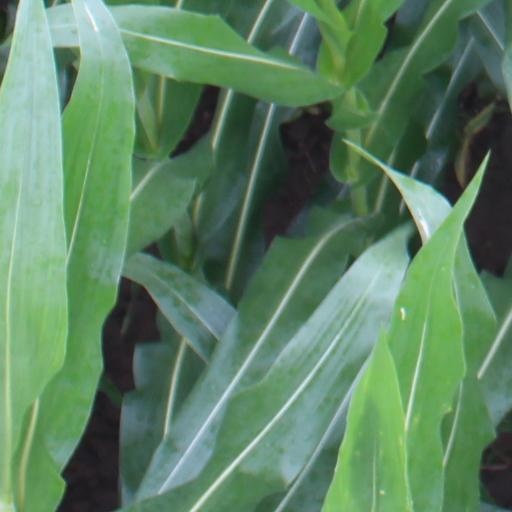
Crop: maize; corn